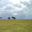
Label: plain